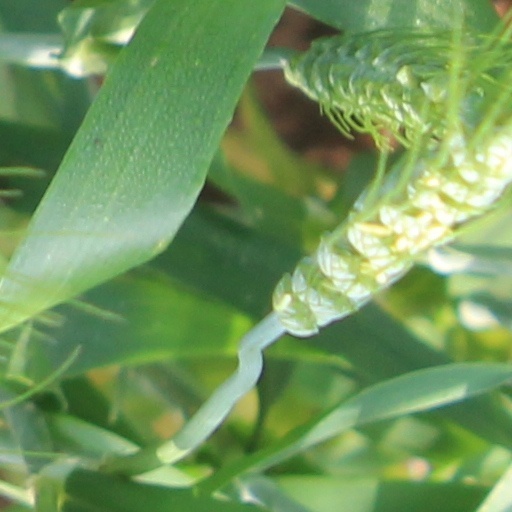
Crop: wheat